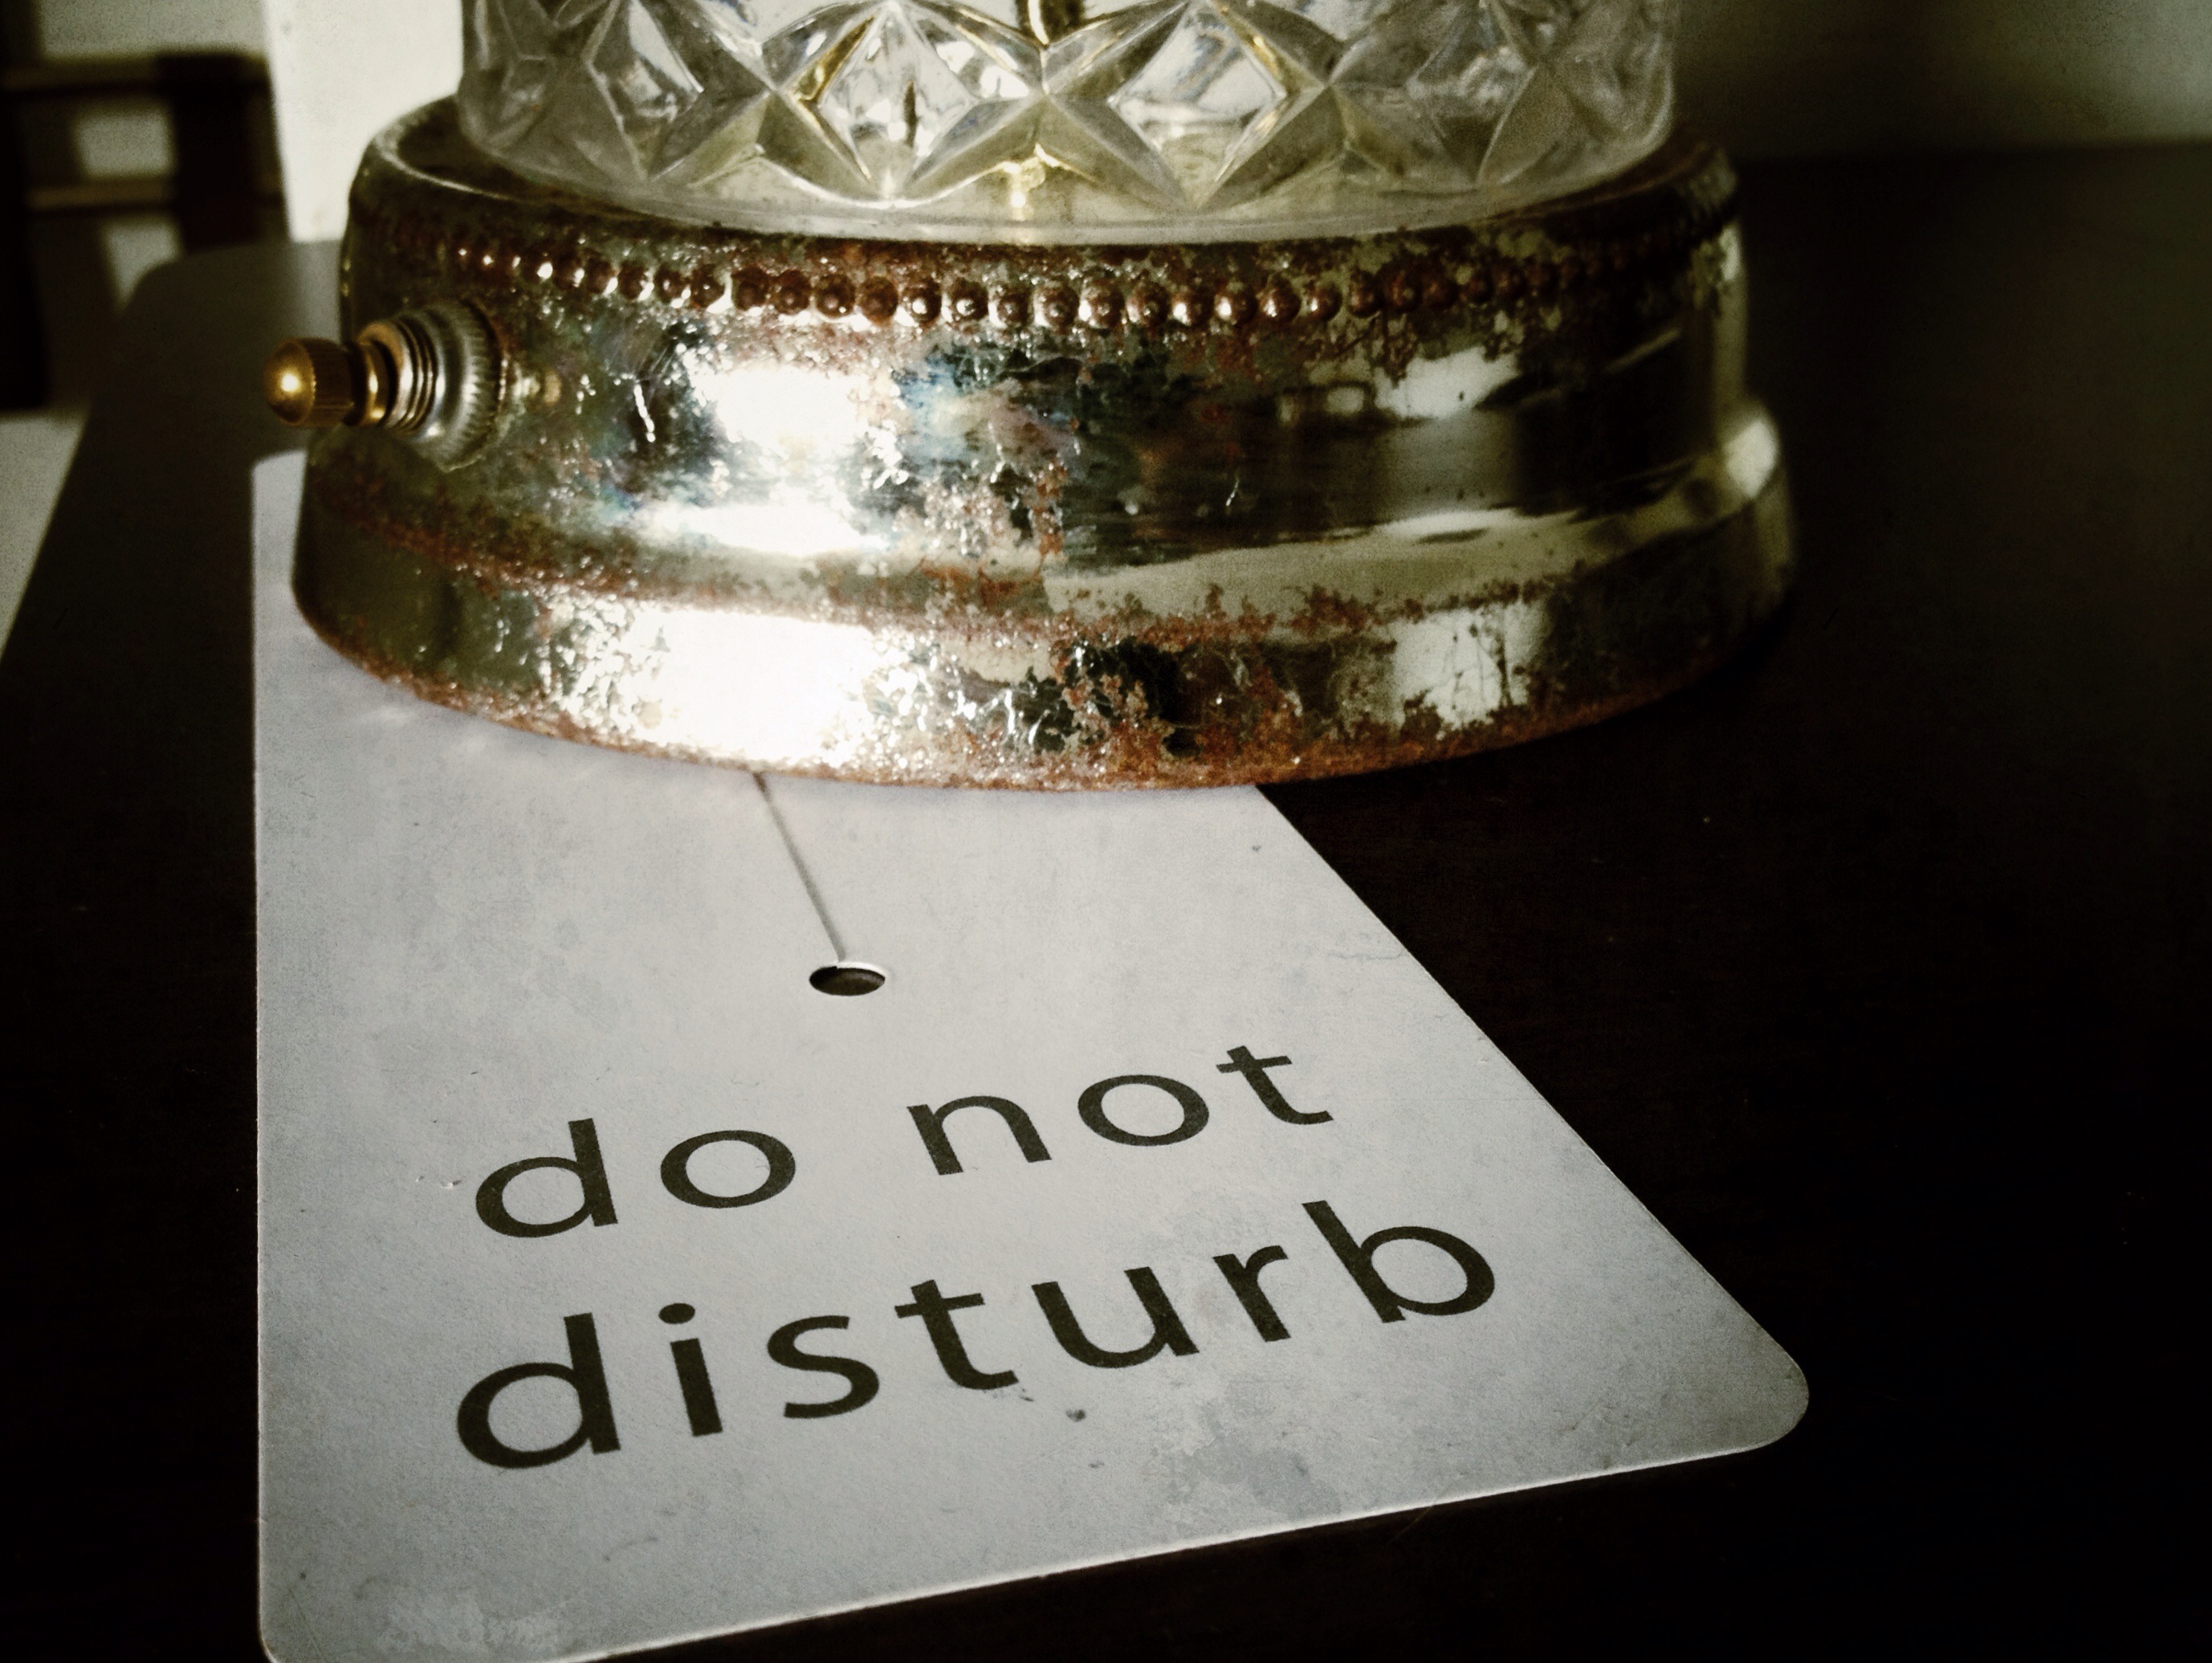
white, metal, lighting, silver